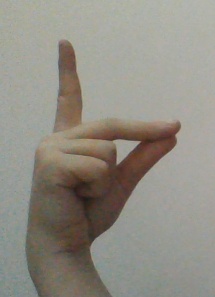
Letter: ta